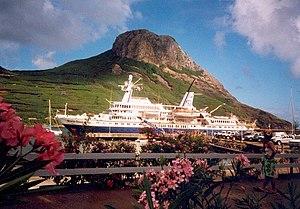
Le World Discoverer est un navire de croisière de 87 mètres construit en 1973 par les chantiers Schichau-Seebeckwerft de Bremerhaven. Il est mis en service en 1975 sous le nom de BEWA Explorerer pour la compagnie BEWA Cruises.